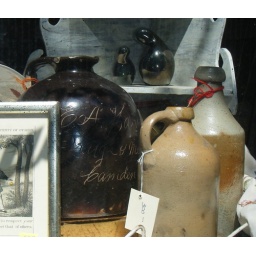
Antiques in the window of the place that used to be the flower shop...